Congolese rumba

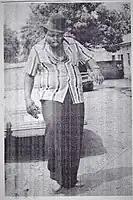
A poster of Pépé Kallé in 1978

A Belgian guitarist named Bill Alexandre, who had honed his craft in the jazz clubs of Brussels during the Nazi occupation and performed alongside luminaries such as Django Reinhardt, eventually settled in Léopoldville and established CEFA ("Compagnie d'Énregistrements Folkloriques Africains"). Alexandre is credited with introducing the electric guitar to the Belgian Congo. Local musicians were enthralled by his gleaming Gibson guitar and his use of a plectrum. Alexandre would tour Léopoldville with his musicians in a van equipped with loudspeakers broadcasting CEFA releases.